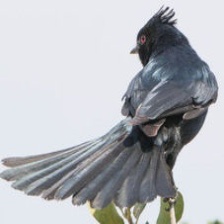
Species: PHAINOPEPLA
Scientific name: PHAINOPEPLA NITENS